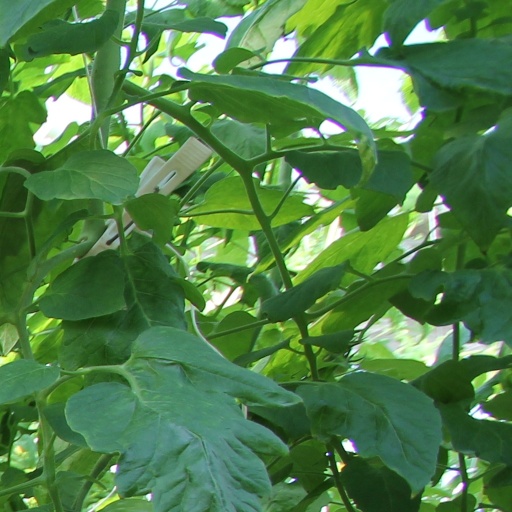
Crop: tomato